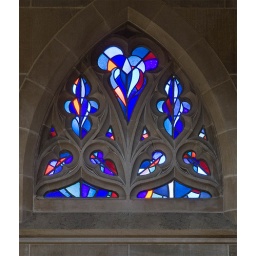
Saint Peter Cathedral, in Belleville, Illinois, USA - stained glass window 1.jpg